San Esteban (1554 shipwreck)

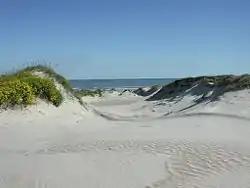
Dunes on the Padre Island National Seashore

There were about three hundred people on the wrecked vessels, of whom perhaps 100–150 escaped drowning.